Megalosaurus

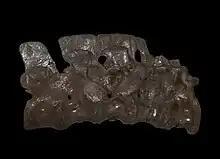
OUM J13576, an articulated sacrum

Since the first finds, many other "Megalosaurus" bones have been recovered; however, no complete skeleton has yet been found. Therefore, the details of its physical appearance cannot be certain. However, a full osteology of all known material was published in 2010 by Benson.